New River (London)

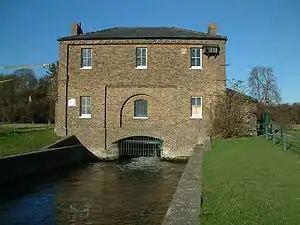
The New Gauge House (1856) where water leaves the River Lea at the start of the New River

The New River is an artificial waterway in England, opened in 1613 to supply London with fresh drinking water taken from Chadwell and Amwell Springs near Ware in Hertfordshire, and later the River Lea and other sources.